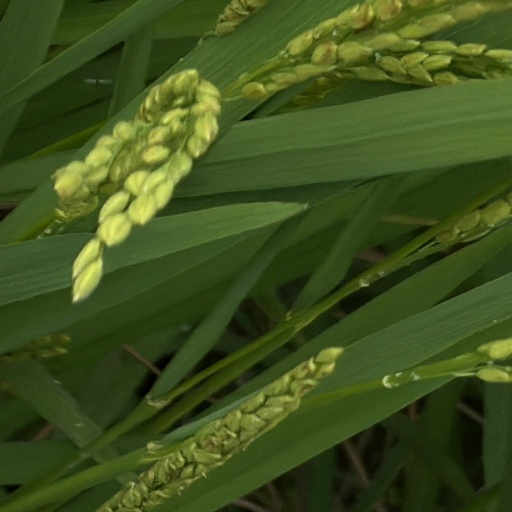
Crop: rice